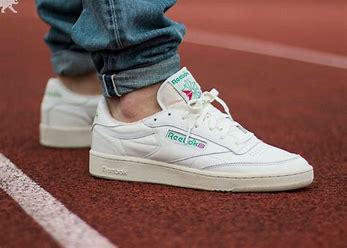
Brand: Reebok
Model: Club C 85